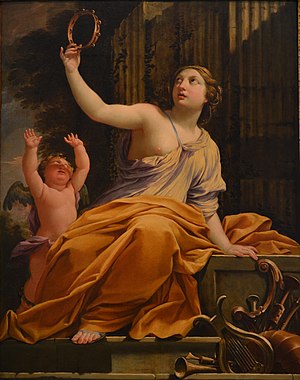
Erato
Erato med Eros af Simon Vouet
Erato er kærlighedsdigtningens, samt den erotiske og lyriske digtnings muse i den græske mytologi. Erato er datter af Zeus og Mnemosyne.